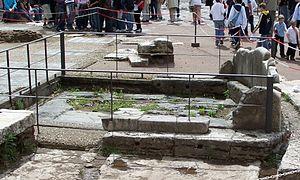
Dans cette liste des édifices du Forum Romain sont recensés tous les monuments qui ont été construits sur et autour de l'esplanade du Forum, depuis la fondation de la ville jusqu'au début du VIIᵉ siècle, ainsi que les églises chrétiennes édifiées ou aménagées dans des bâtiments antiques depuis le VIᵉ siècle.
Cette liste des monuments de la Rome antique recense les monuments les plus importants construits à Rome ou à proximité immédiate, depuis la fondation de la ville jusqu'au début du VIIᵉ siècle.
Le lapis niger est une stèle en tuf volcanique trouvée à Rome, au Forum Romain, en janvier 1899, devant le Comitium. Elle porte des lettres archaïques gravées qui en font une des plus anciennes inscriptions latines, datable des environs du Vᵉ siècle av. J.-C.